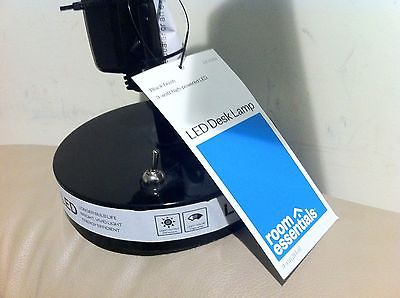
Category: lamp